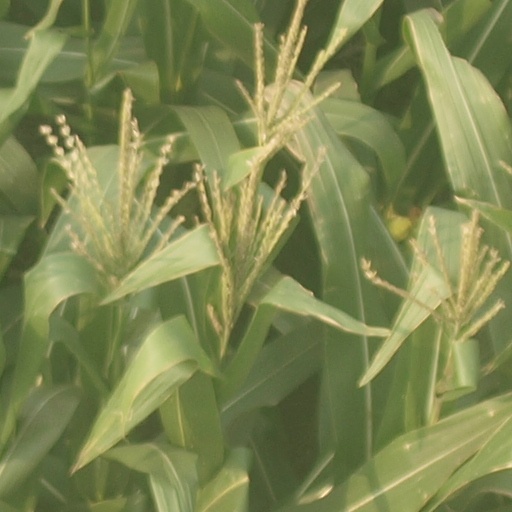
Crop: maize; corn